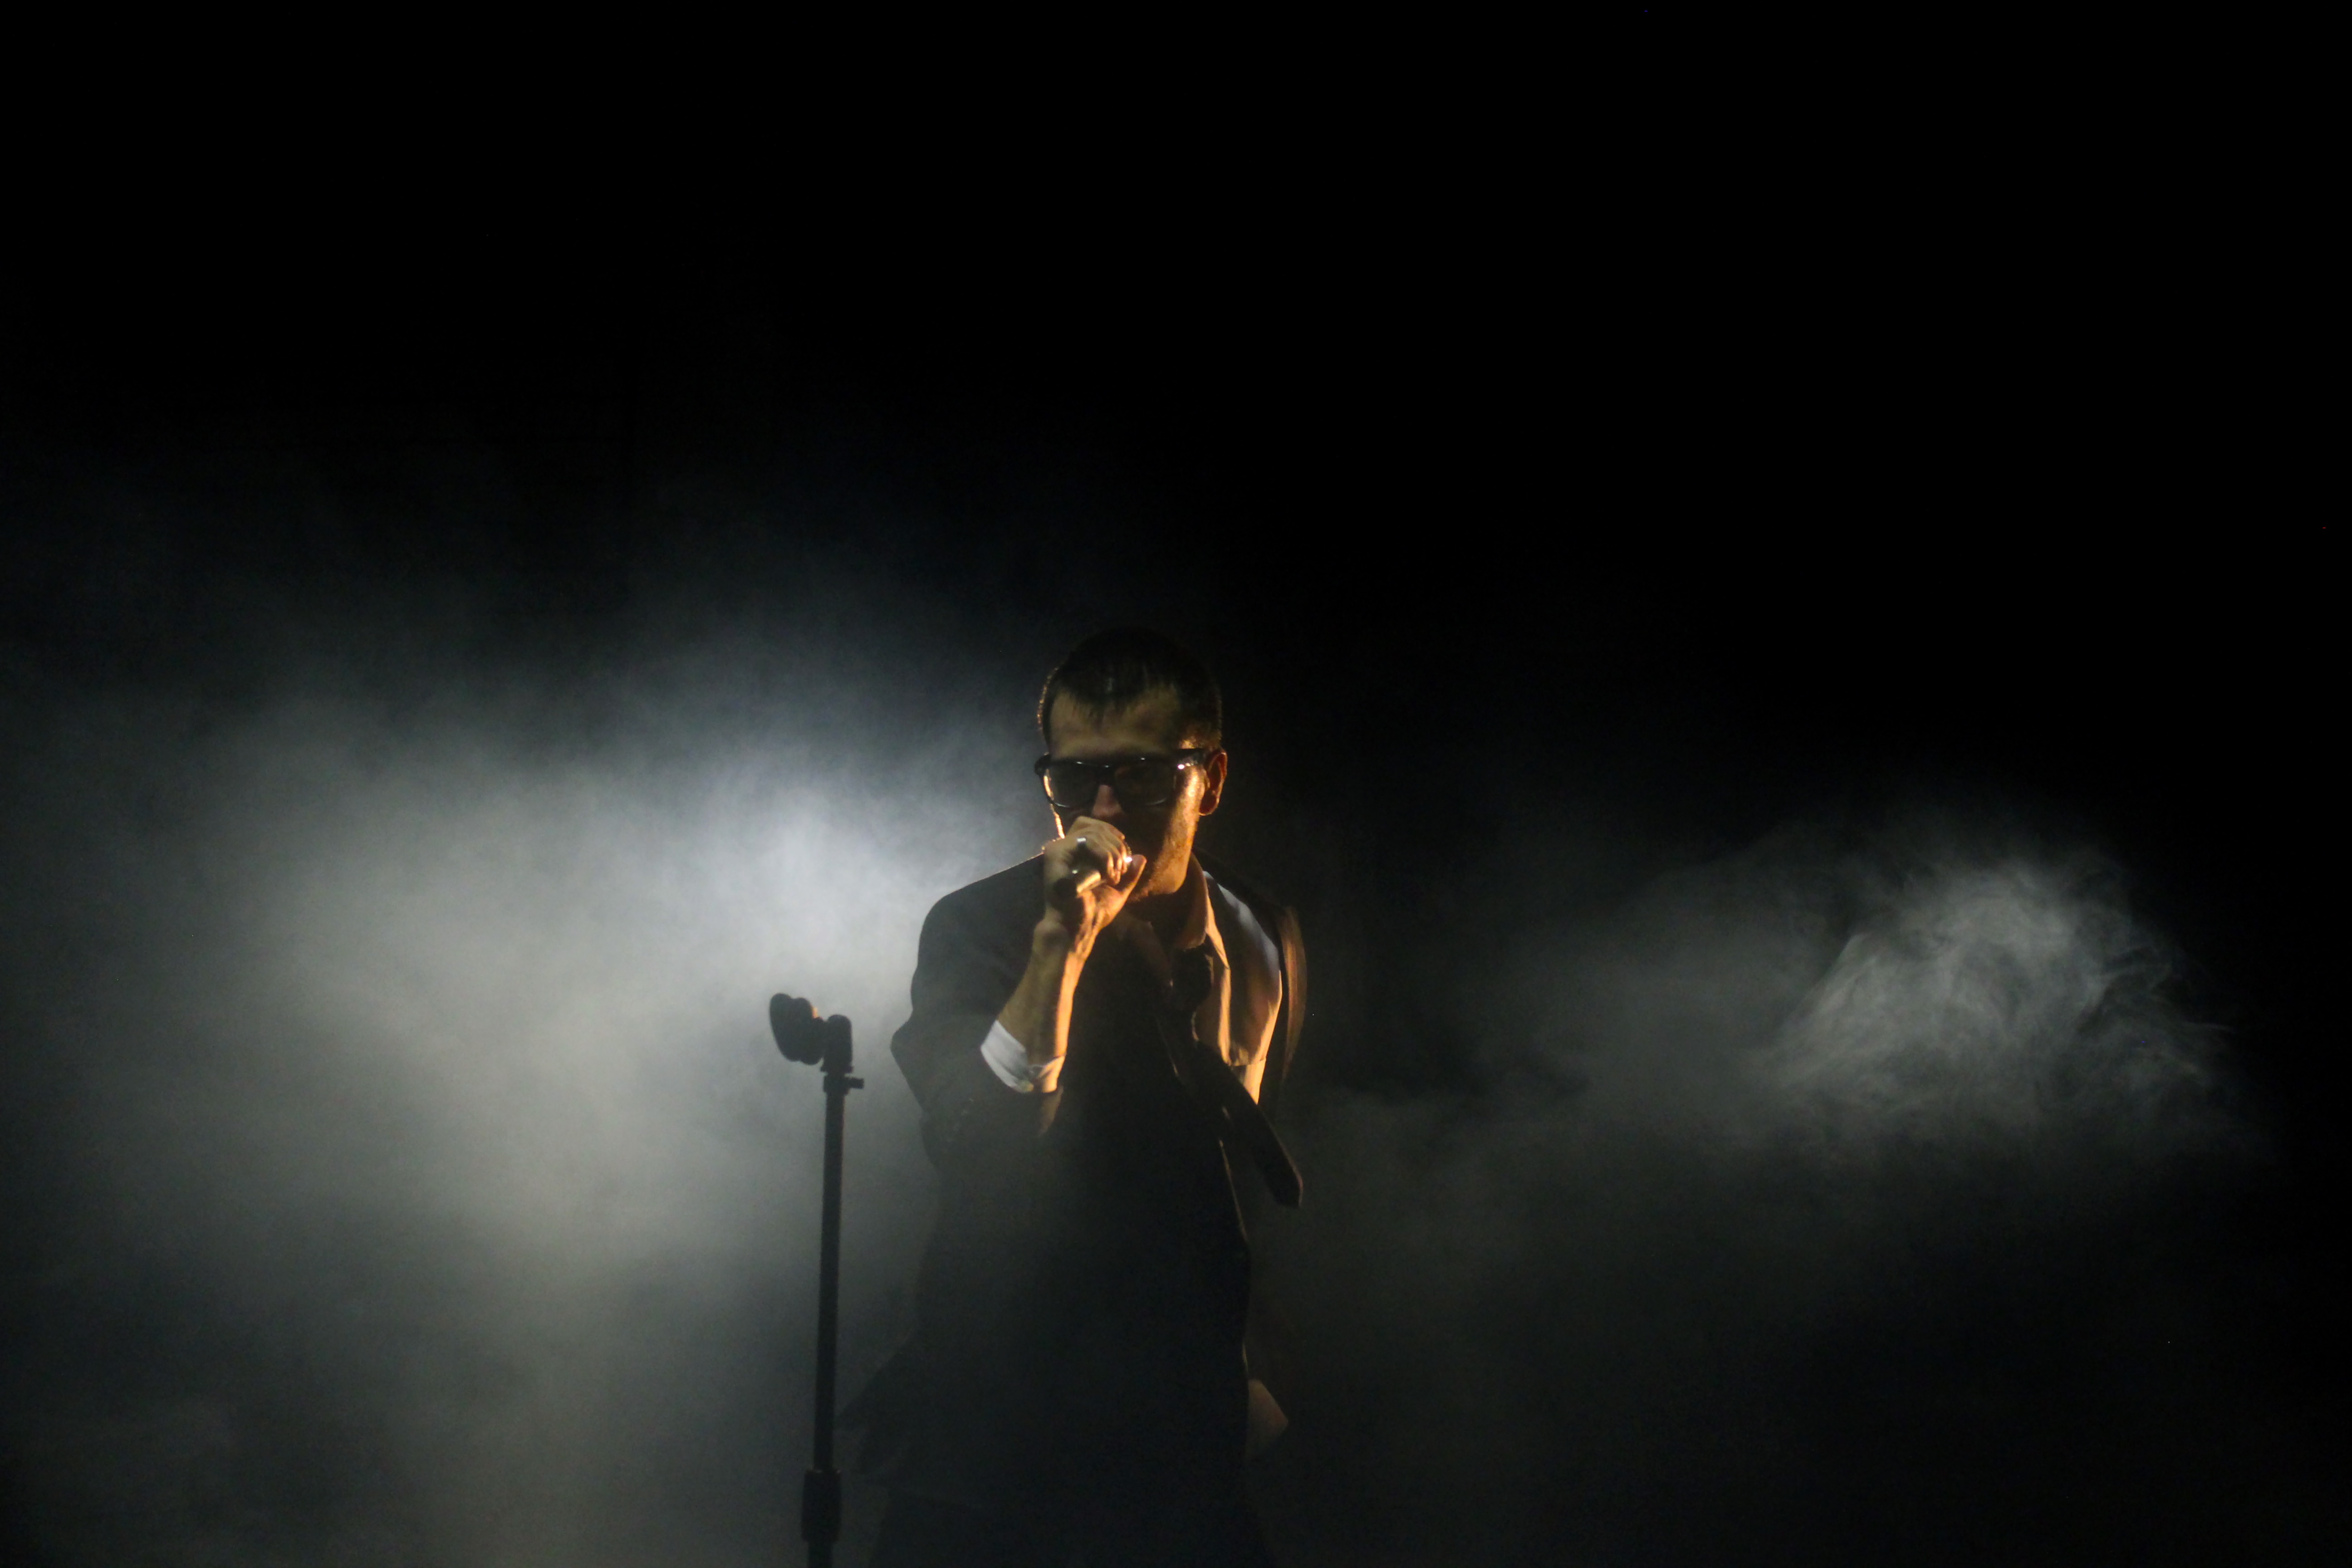
man, light, dark, concert, singer, darkness, perform, sing, stage, performance, entertainment, performing arts, rock concert